Aino-Maija Luukkonen

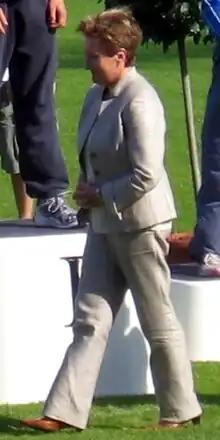
Luukkonen in 2009

Aino-Maija Luukkonen (born 14 October 1958 in Pyhämaa, Uusikaupunki) is the mayor of the Finnish city Pori. She stepped out of the mayor's place in July 2022 and is spending a vacation before retirement in March 2023.